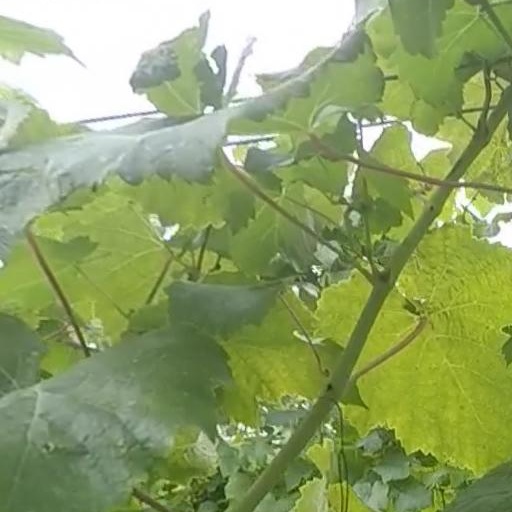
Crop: grape